Westland Dreadnought

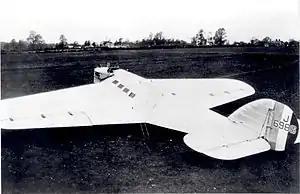

The Westland Dreadnought was an experimental single-engined fixed-wing monoplane design for a mail plane created to test the aerodynamic wing and fuselage design ideas of Woyevodsky. It was designed and built by British aircraft manufacturer Westland Aircraft for the Air Ministry. Only a single aircraft was built, and it crashed on its initial flight, badly injuring the test pilot.